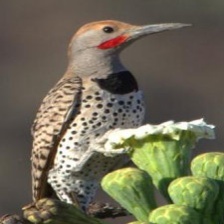
Species: GILDED FLICKER
Scientific name: COLAPTES AURATUS